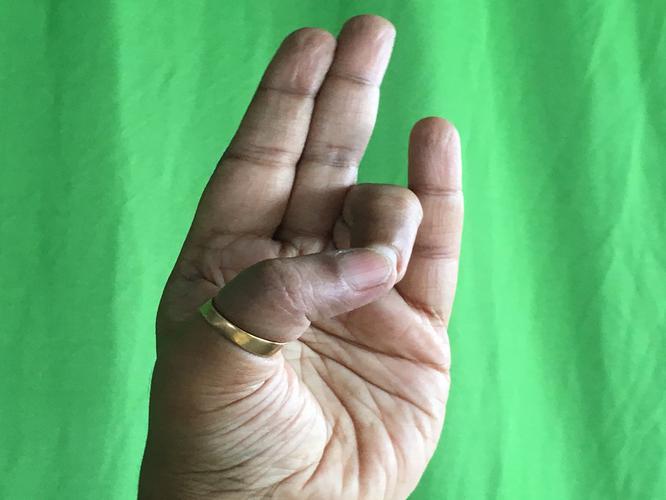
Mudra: Mayura
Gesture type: single_hand